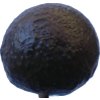
Label: black_avocado